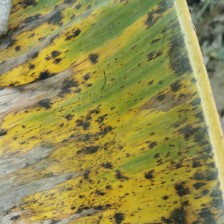
Label: pestalotiopsis